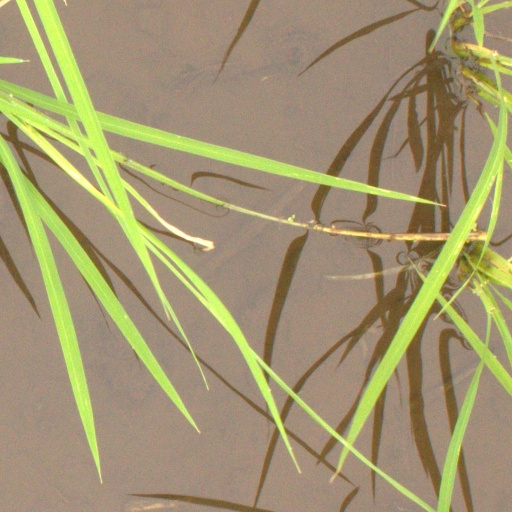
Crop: rice